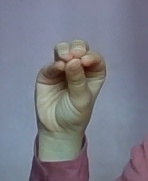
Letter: ha